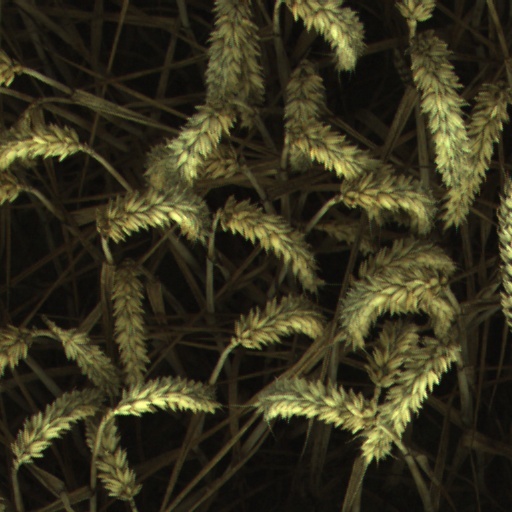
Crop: wheat